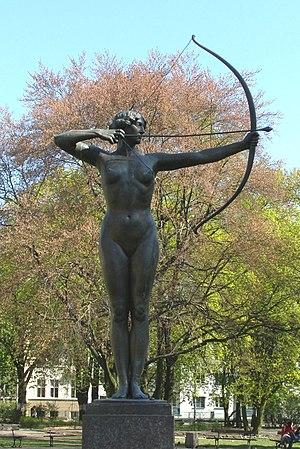
Bydgoszcz, traditionnellement francisée en Bidgostie, est une ville de Pologne, chef-lieu de la voïvodie de Couïavie-Poméranie, dont elle est la plus grande ville, et du powiat de Bydgoszcz.